Linden Allee (Rostov-on-don)

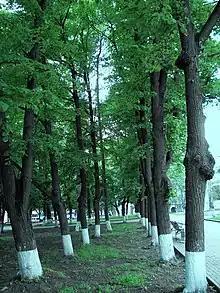
Ancient lindens in Pervomaysky Park

Avenues of linden trees were planted on both sides of the alley in the early 1890s. At its center are lawns enclosed by flower beds decorated with floral carpet patterns adding elegant festivity to the space between the trees.